Lipstick

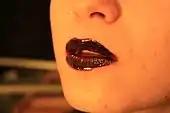
Black lipstick

Ancient Sumerian and Indus Valley men and women were possibly the first to invent and wear lipstick, about 5,000 years ago. Sumerians crushed gemstones and used them to decorate their faces, mainly on the lips and around the eyes. Egyptians, such as Cleopatra VII, crushed bugs (carmine) to create a color of red colour on their lips. Women in the ancient Indus Valley civilization have used rectangular pieces of ochre with beveled ends as lipstick. The "Kama Sutra" describes lip coloring made of red lac and beeswax and method it was used. Ancient Egyptians wore lipstick to show social status rather than gender. They extracted the red dye from fucus-algin, 0.01% iodine, and some bromine mannite, but this dye resulted in serious illness. Lipsticks with shimmering effects were initially made using a pearlescent substance found in fish scales.